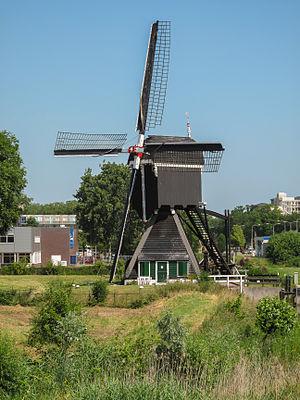
Leerdam est une ville et une ancienne commune des Pays-Bas, située à l'extrême est de la province de Hollande-Méridionale jusqu'au 2019 mais depuis cette année située dans la province d'Utrecht. Selon le recensement du 1ᵉʳ mai 2006, la commune compte 20 712 habitants pour une superficie totale de 35,18 km².